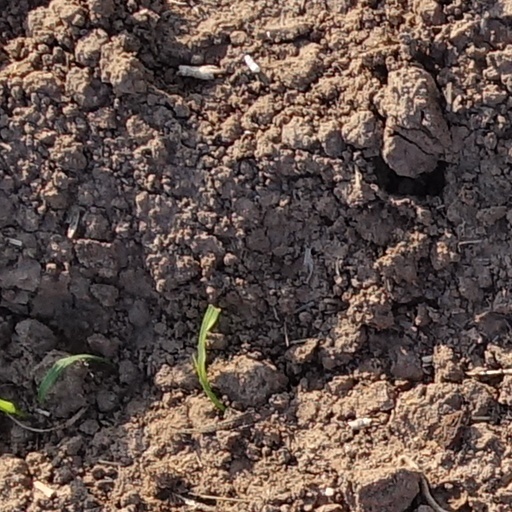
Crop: wheat